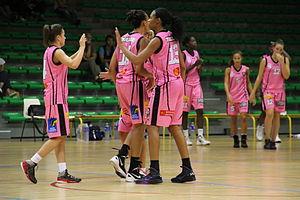
Le Toulouse Métropole Basket est un club français de basket-ball féminin basé à Toulouse, évoluant en Ligue féminine 2 de basket. Créé en 2008, le TMB a été créé par d'anciens dirigeants de la section de basket-ball du Toulouse Cheminots Marengo Sports. Le TCMS a cédé, à titre gracieux les droits sportifs de la nationale 3, et le TMB a par la suite acquis les droits sportifs du Lot-et-Garonne UST, évoluant en NF1 et menacée de dépôt de bilan.